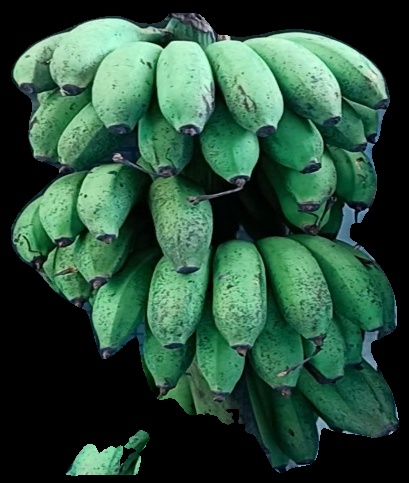
Variety: rasbale
Grade: grade2